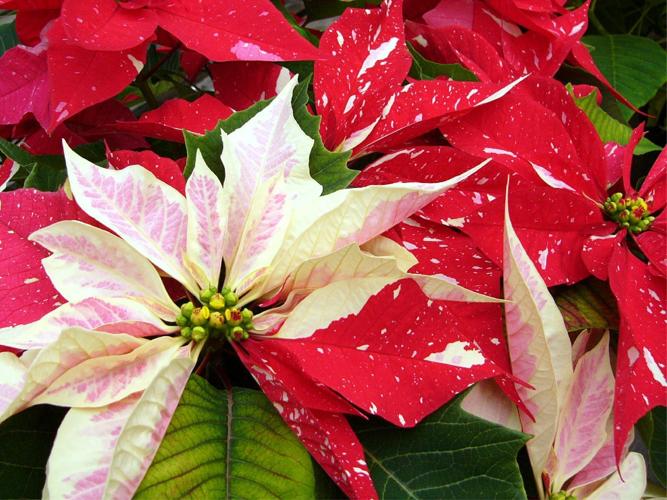
Label: poinsettia